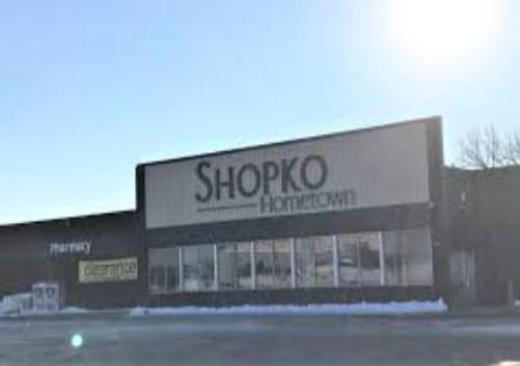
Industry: Others